Bandung

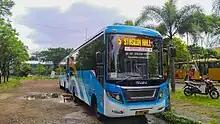
Trans Metro Bandung Corridor 5 Buses stopped at Bus Garage

Bandung is a popular weekend destination for residents of Jakarta. The colder climate of the highland plantation area, variety of food, less expensive fashion shops located in factory outlets and distros, golf courses, and the zoo, are some of the attractions of the city. Bandung is also a popular shopping destination due to the cheap textile and fashion products, especially for Malaysian and Singaporean tourists.